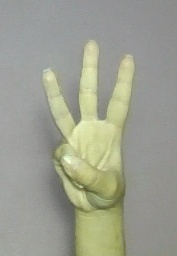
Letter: thaa